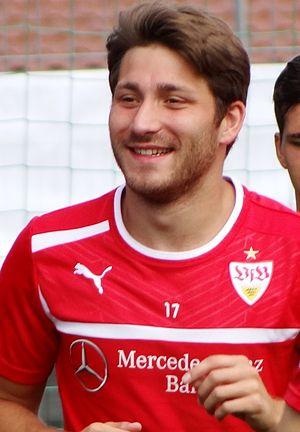
Tunay Torun est un footballeur international turc, né le 21 avril 1990 à Hambourg en Allemagne. Il évolue actuellement au Çaykur Rizespor comme attaquant.